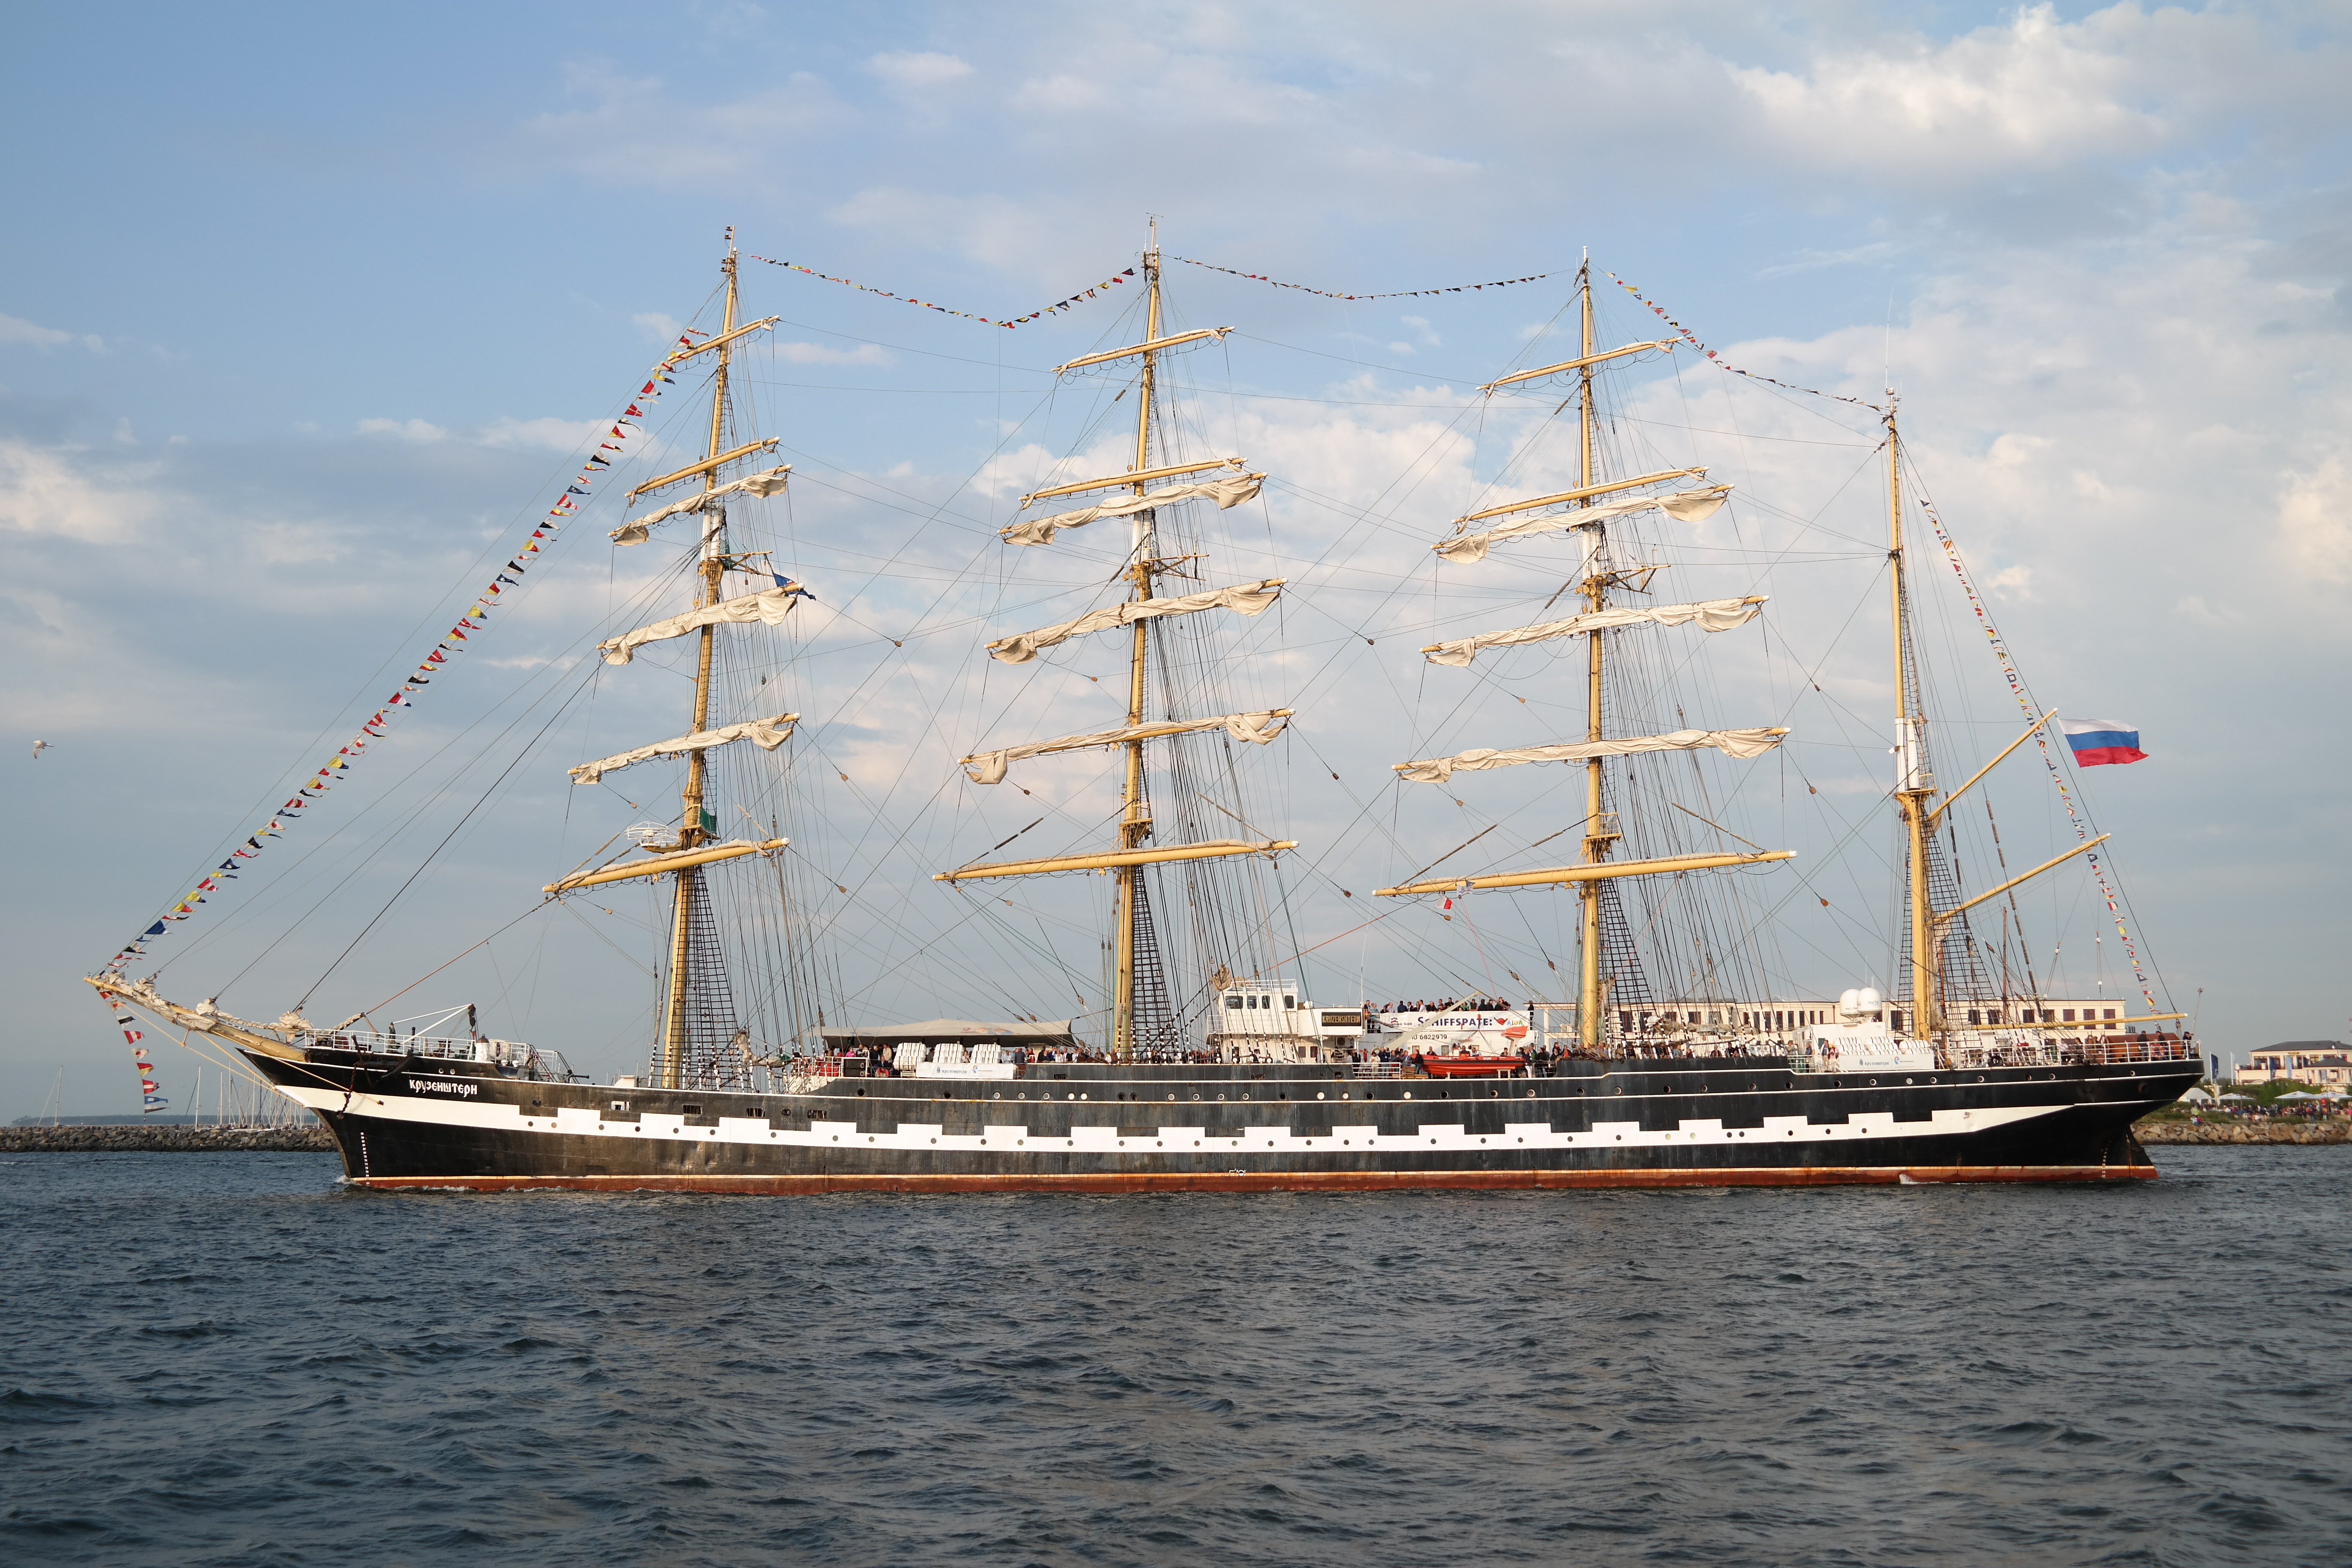
sea, boat, ship, vehicle, mast, port, sail, sailing vessel, watercraft, schooner, windjammer, barque, frigate, brig, sailing ship, training ship, tall ship, galleon, full rigged ship, four master, ship of the line, caravel, brigantine, fluyt, barquentine, carrack, manila galleon